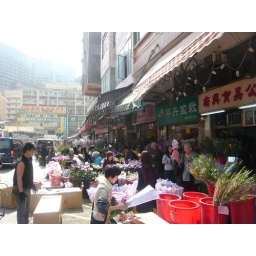
flower market in HK